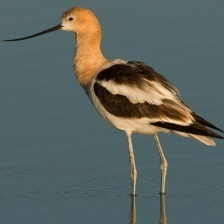
Species: AMERICAN AVOCET
Scientific name: PSITTACULA EUPATRIA